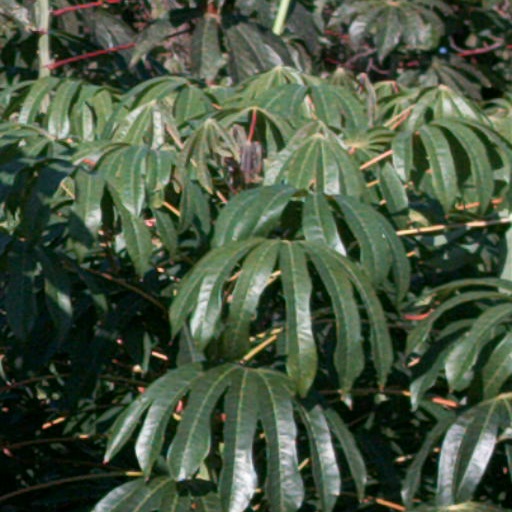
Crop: cassava